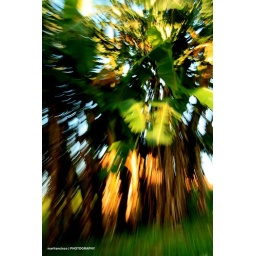
this is a banana tree beside our house.